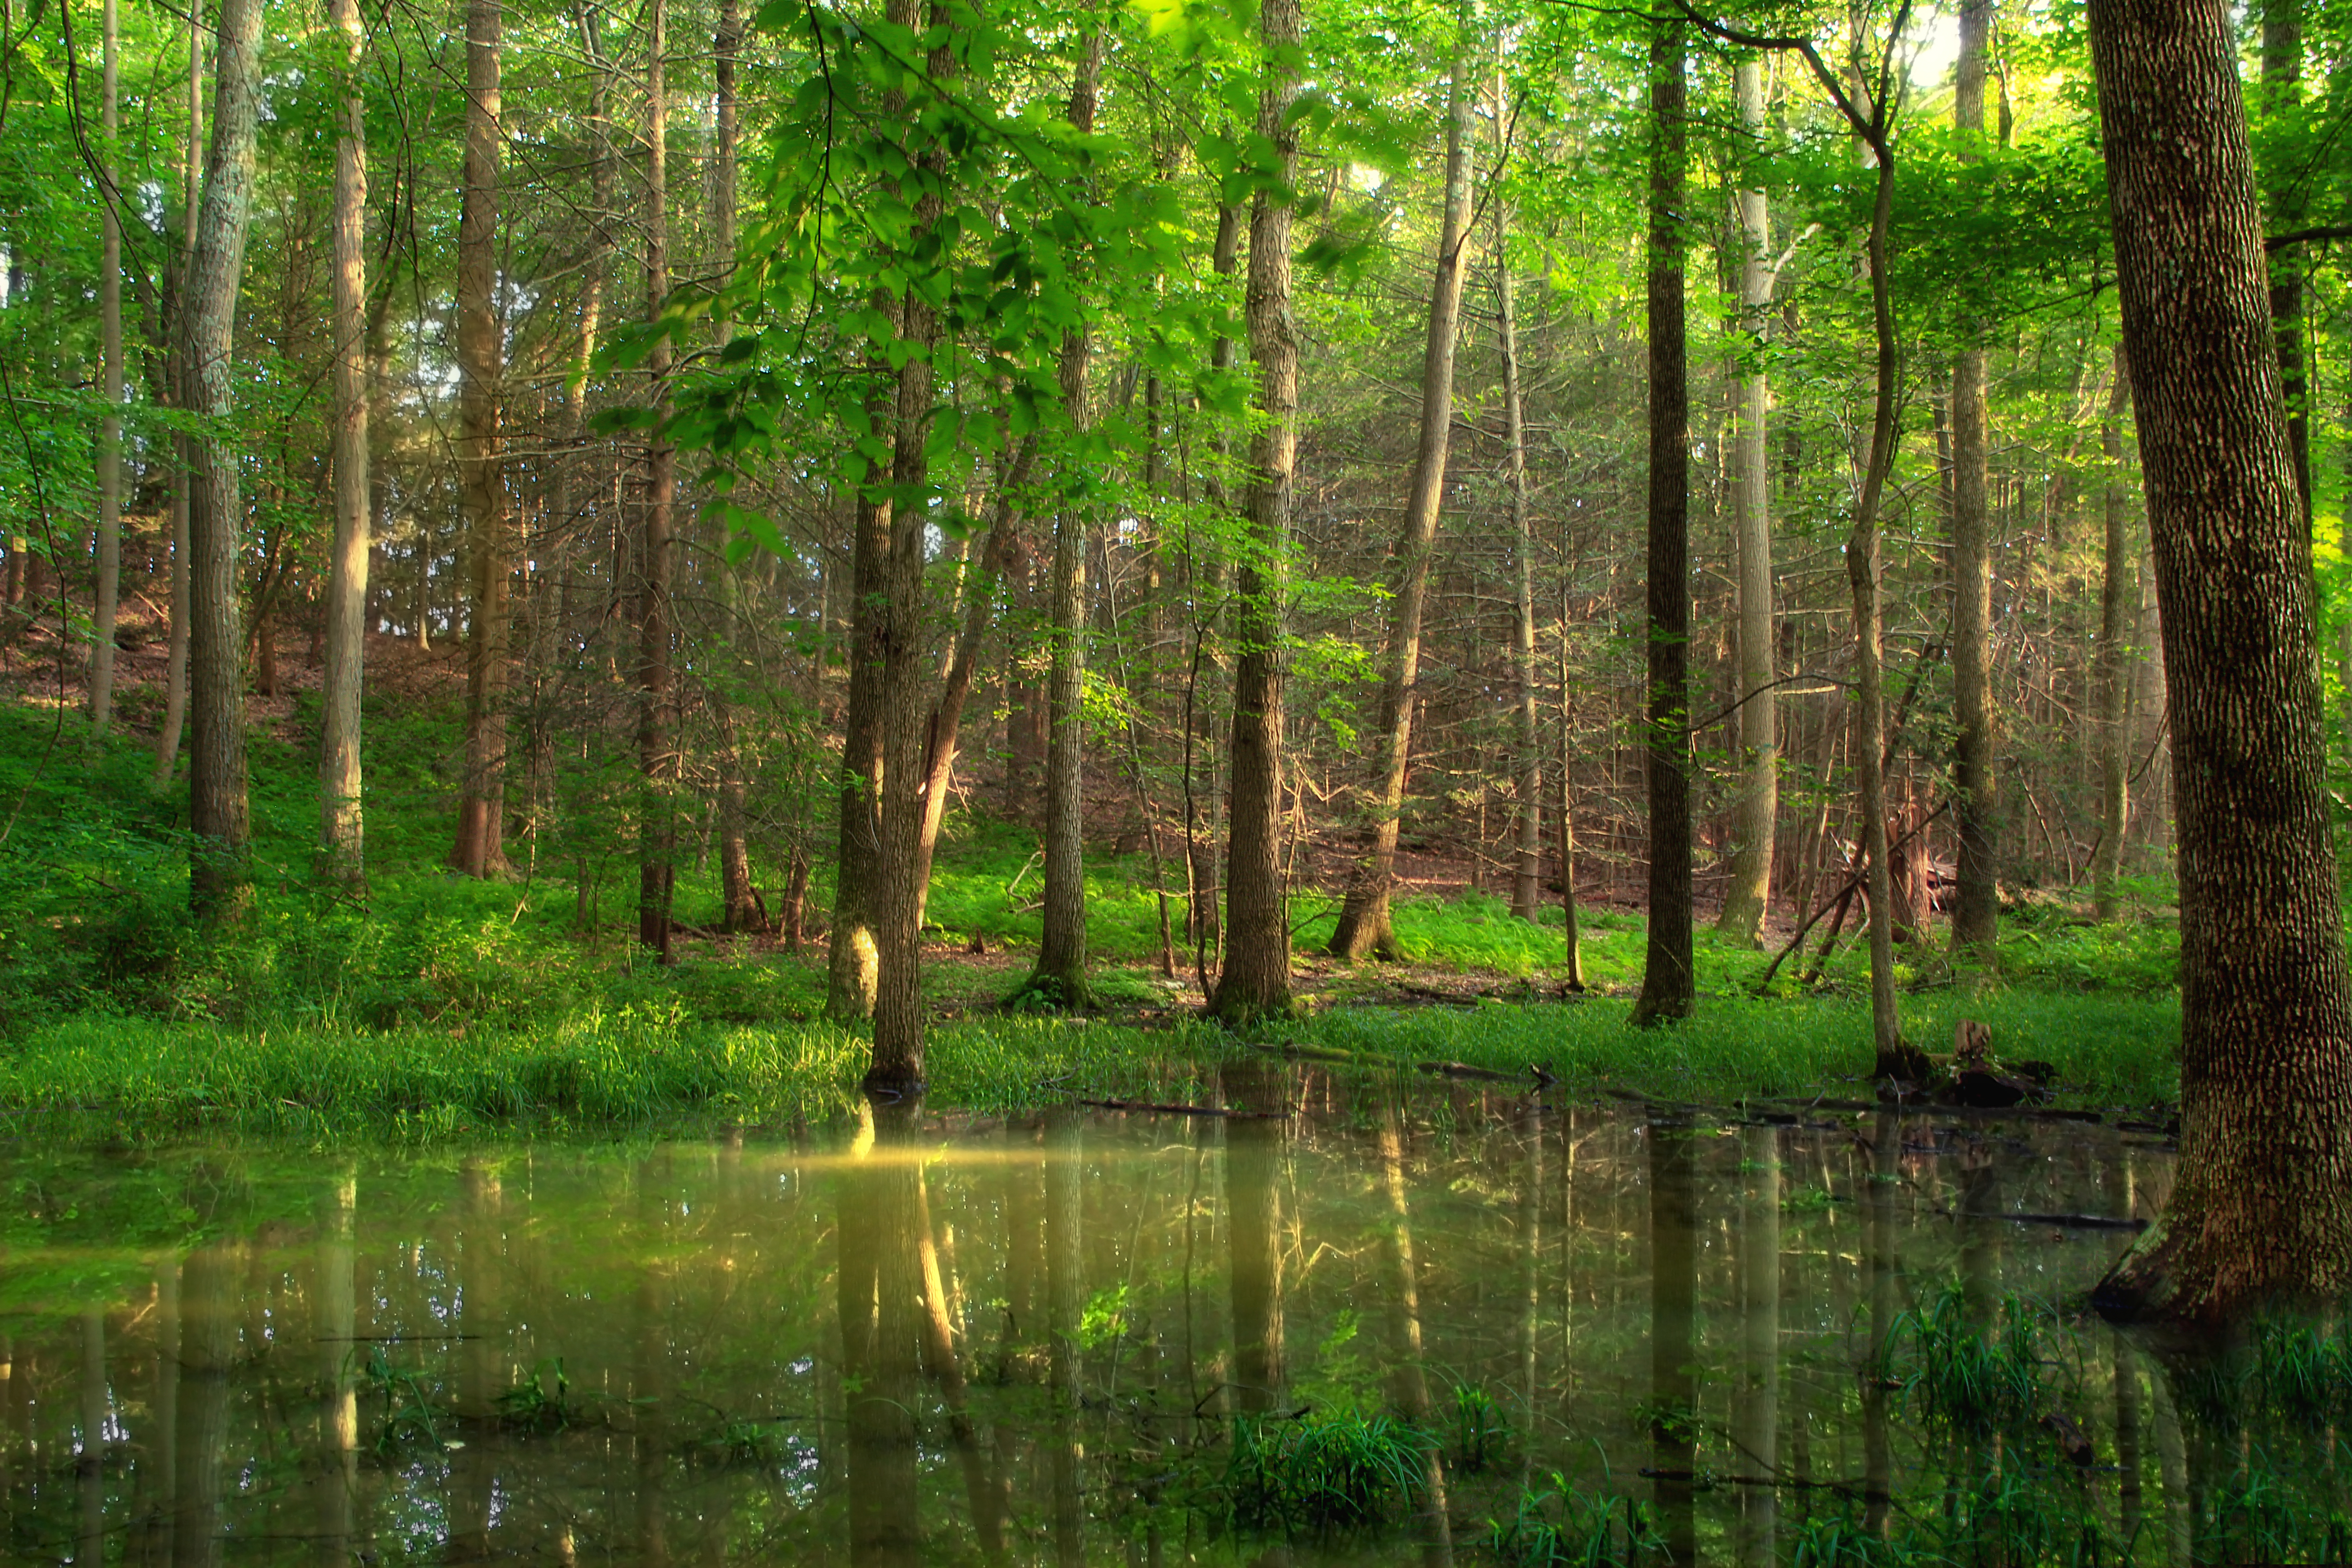
tree, forest, swamp, wilderness, hiking, summer, pond, green, reflection, jungle, trees, creativecommons, vegetation, rainforest, monroecounty, poconos, deciduous, wetland, headwaters, pennsylvania, vernalpool, godfreyridge, mcmichaelcreekgreenway, hickoryvalleypark, woodland, habitat, ecosystem, nature reserve, biome, old growth forest, natural environment, geographical feature, temperate broadleaf and mixed forest, temperate coniferous forest, bayou, riparian forest